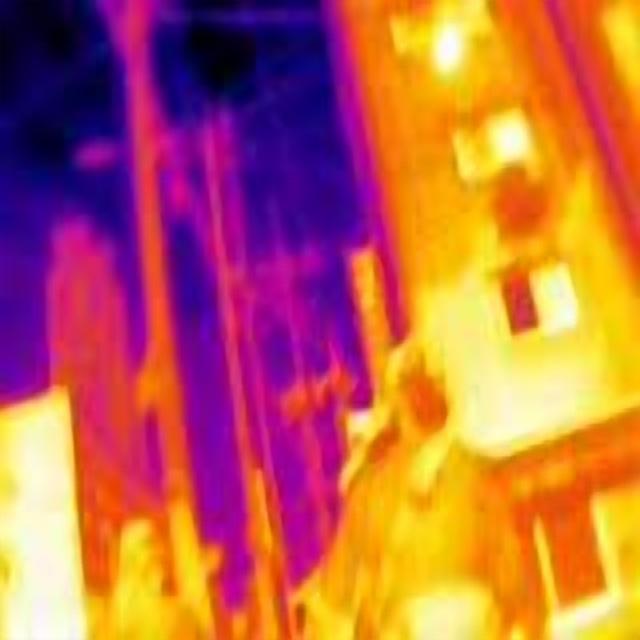
Detected objects:
label: person
label: person